712 Fifth Avenue

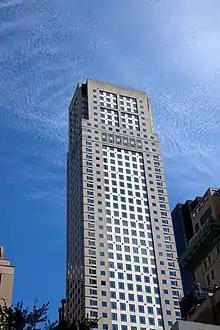
Viewed from the south

712 Fifth Avenue's completion in 1990 coincided with the beginning of the early 1990s recession, when 14.5 percent of Manhattan office space was vacant. At the time, of 712 Fifth's was vacant, and the skyscraper was seen as a white elephant project as a result. Solomon Equities also had difficulties finding tenants at 750 Seventh Avenue and 1585 Broadway, which had been completed around the same time. The Solomons withdrew from the development of 712 Fifth Avenue in 1990, and Taubman then took over the project. In February 1991, the Henri Bendel store opened; at the time, there were six office tenants, including the Taubman Company. Six months later, several small tenants had signed leases for a collective of space. Several floors were subdivided into smaller offices, some with shared conference rooms. Because of the relatively small floor size, 712 Fifth Avenue's owners had to charge high rents to make profits.